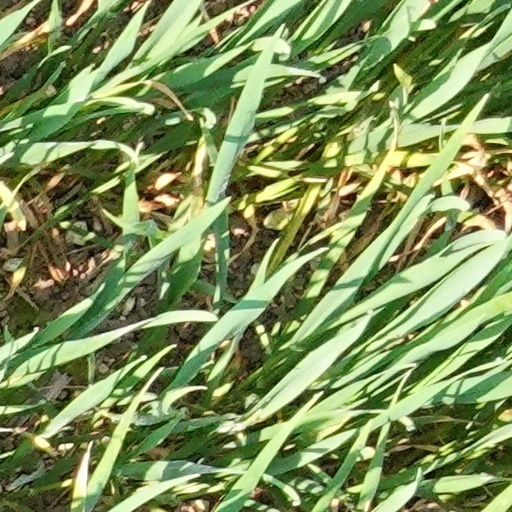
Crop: wheat